Maghrebi script

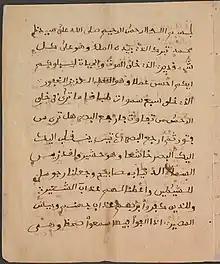
Surat Al-Mulk transcribed from memory in the United States in a rudimentary Fulani script by Omar ibn Said after he was captured and enslaved.

Maghrebi script was supported by the 17th-century Alawite sultans Al-Rashid and Ismail. Under the reign of Sultan Muhammad III, the script devolved into an unrefined, illegible "badawi" script associated with rural areas. Under Sultan Suleiman, the script improved in urban areas and particularly in the capital Meknes. Meanwhile, Rabat and Salé preserved some features of Andalusi script, and some rural areas such as Dukāla, Beni Zied, and al-Akhmas excelled in the Maghrebi script.